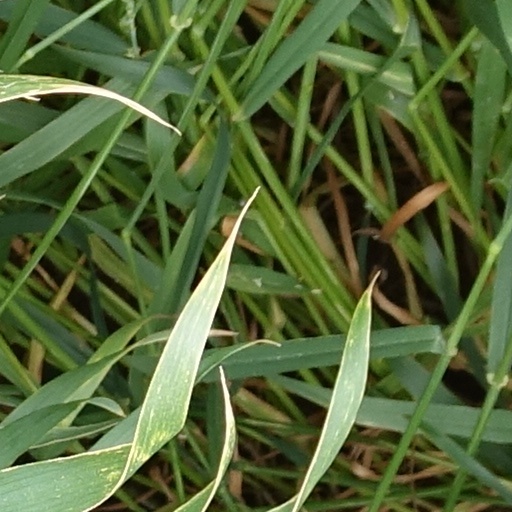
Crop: wheat